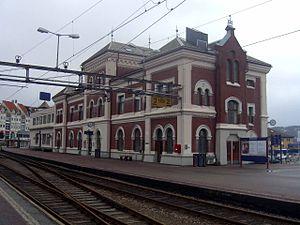
La gare de Kristiansand est une gare ferroviaire de la ligne du Sørland.